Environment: real
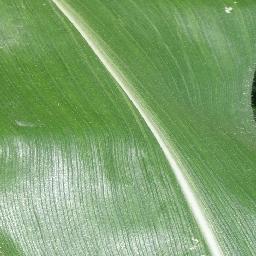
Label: healthy